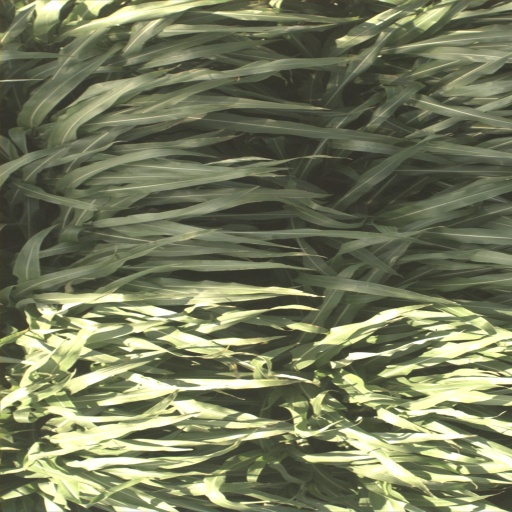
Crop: sorghum